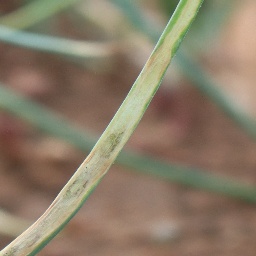
Label: Iris yellow virus